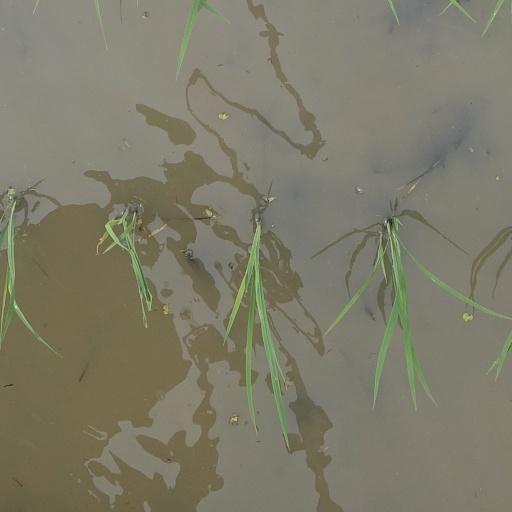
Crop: rice